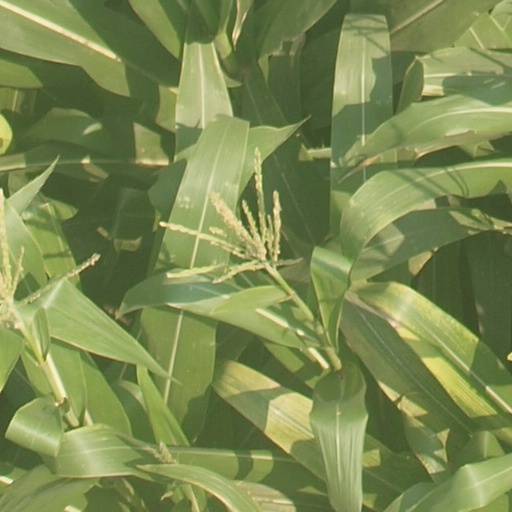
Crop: maize; corn